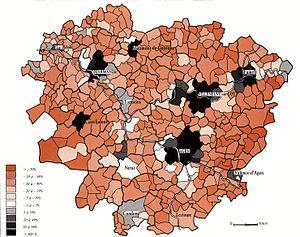
Carte de l'évolution de la population de 1841 à 1982
Le Lot-et-Garonne est un département français. Il se trouve en région Nouvelle-Aquitaine, ainsi que partiellement en Gascogne, pour la rive gauche de la Garonne. Son nom vient de deux cours d'eau : le Lot et la Garonne. L'Insee et la Poste lui attribuent le code 47. Sa préfecture est Agen.
La démographie du Lot-et-Garonne est caractérisée par une faible densité, une population en légère croissance depuis les années 1950 et vieillissante.